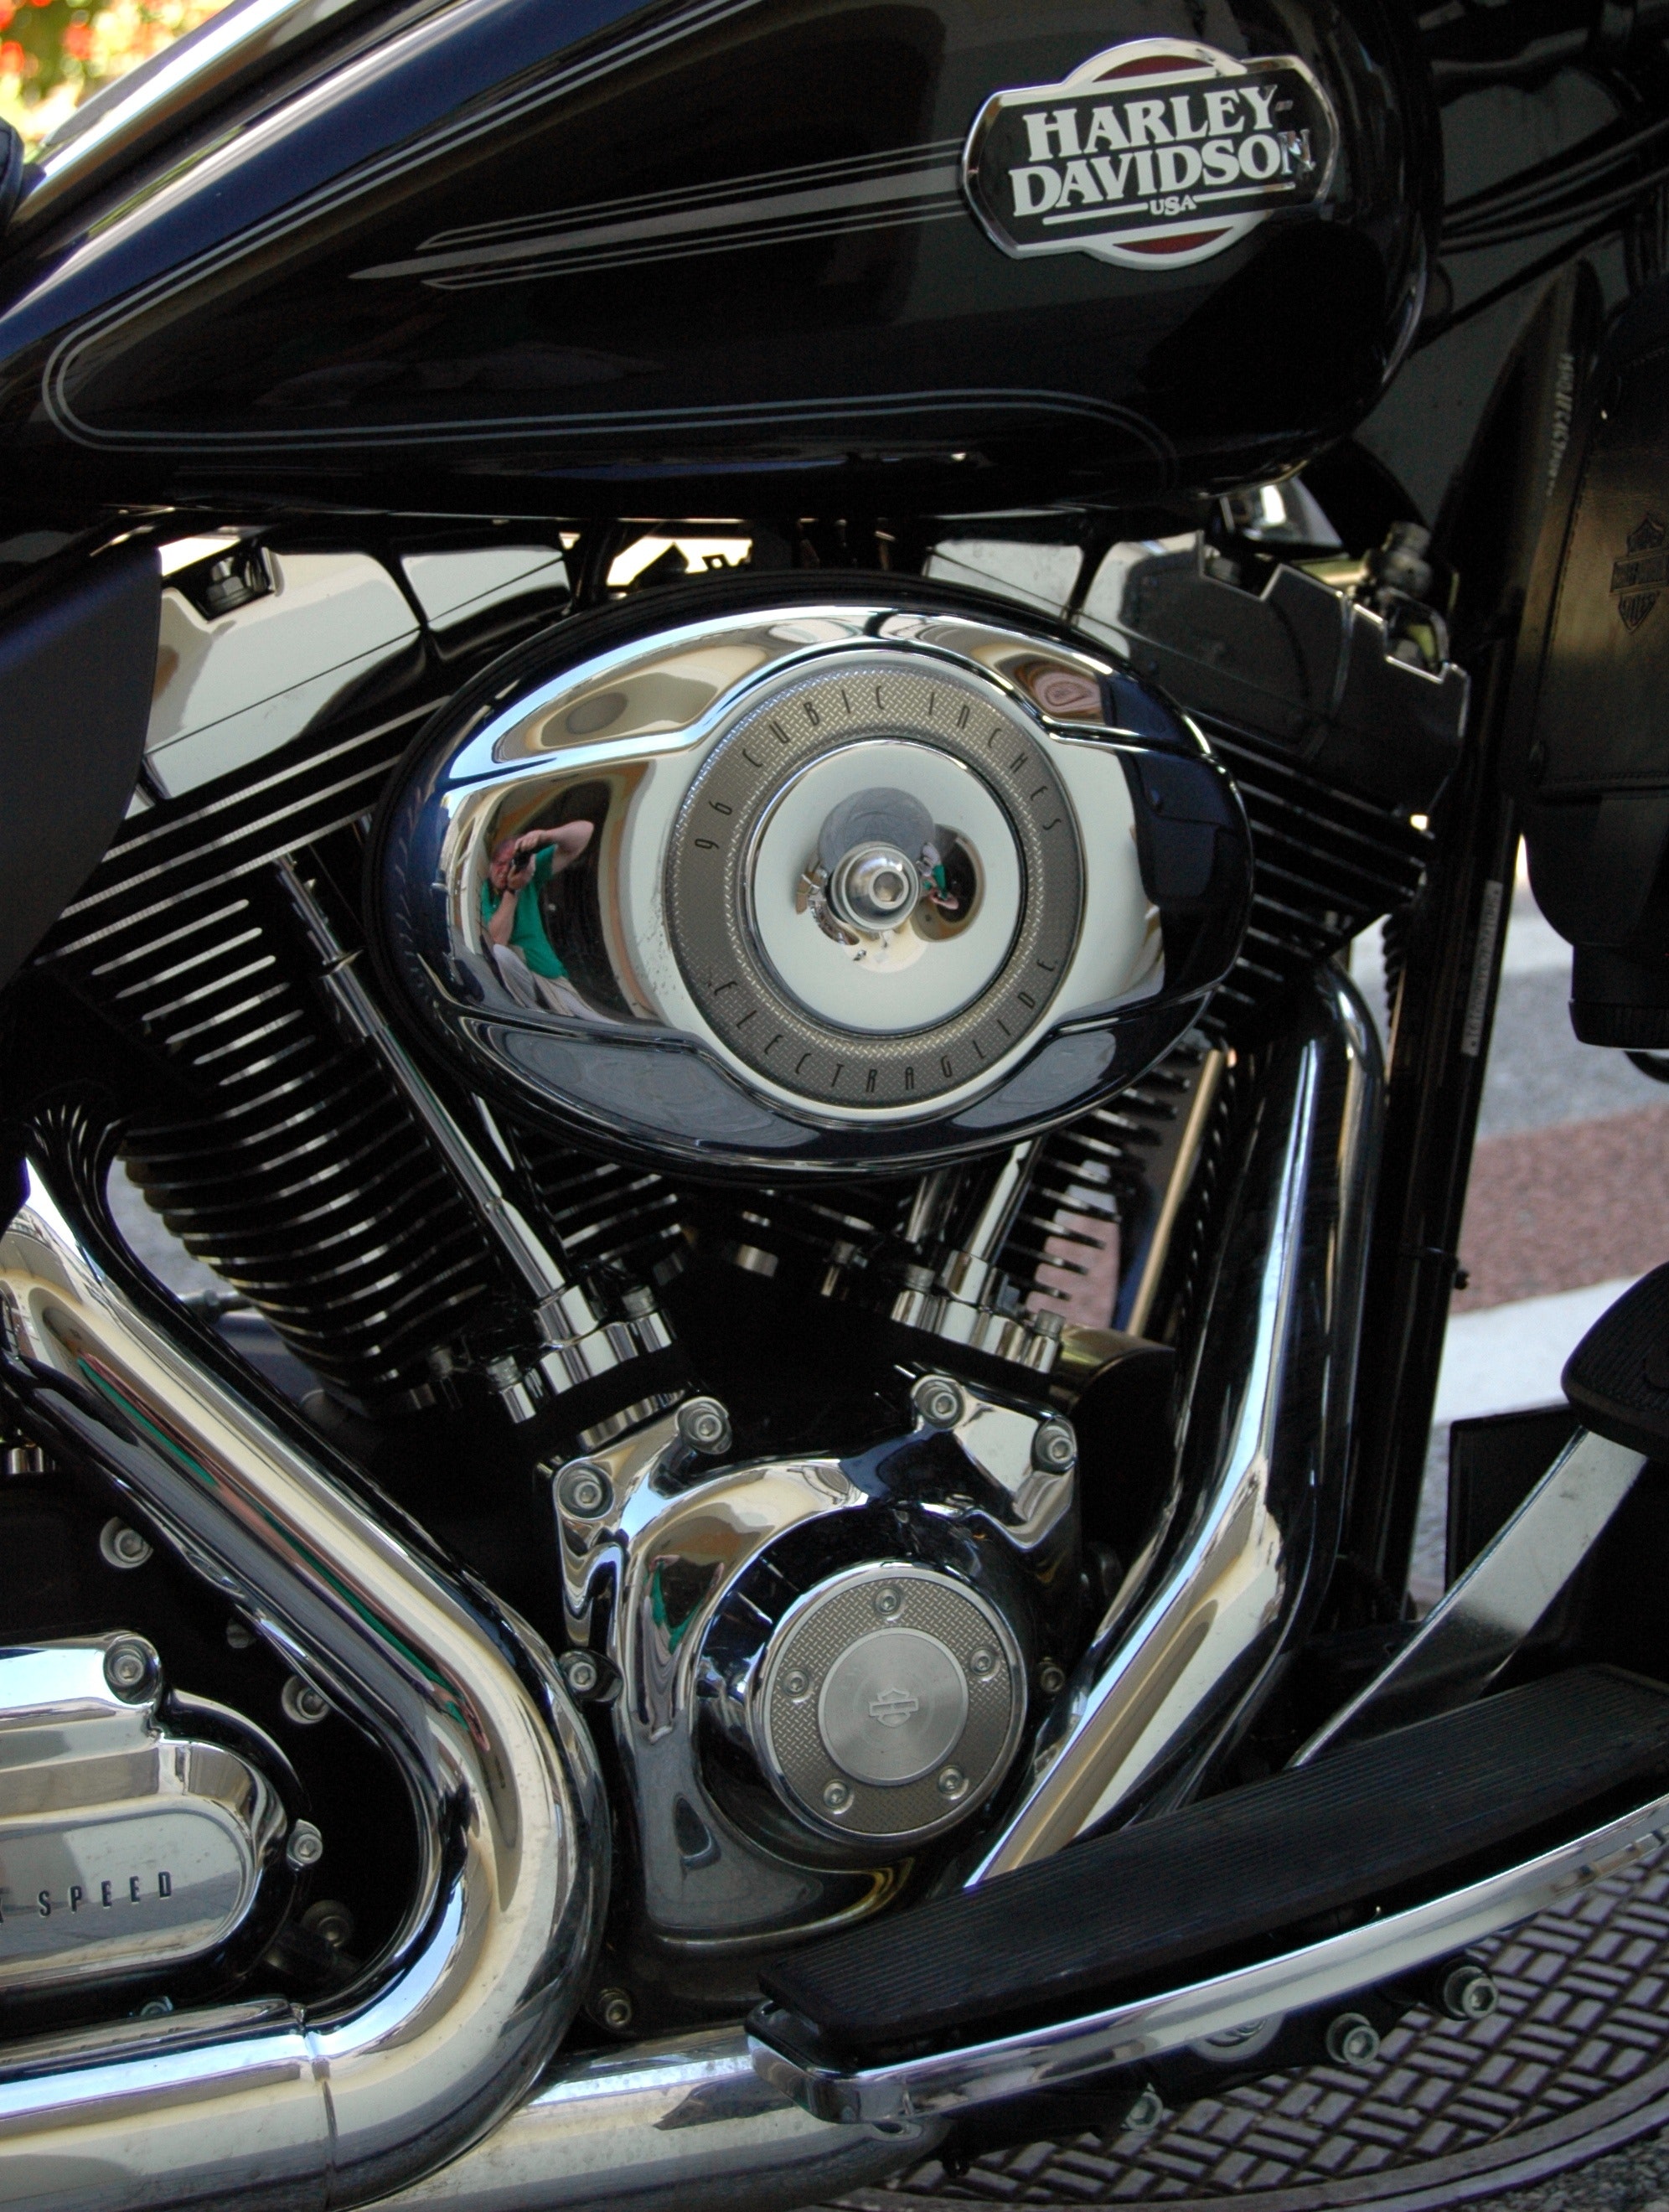
vehicle, motor vehicle, motorcycle, auto part, engine, car, automotive design, wheel, automotive lighting, exhaust system, tire, headlamp, automotive wheel system, automotive tire, automotive exterior, chopper, automotive engine part, automotive exhaust, classic, motorcycle accessories, rim, metal